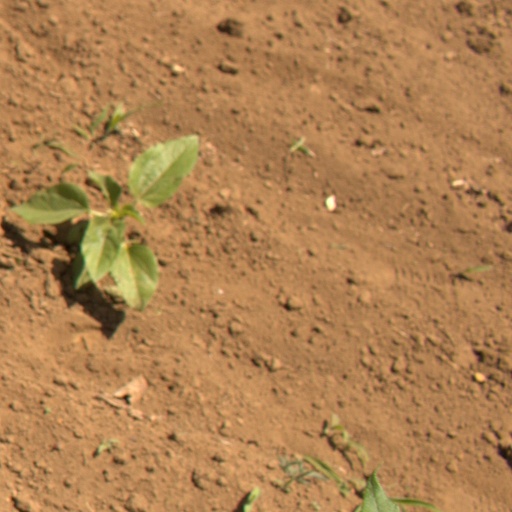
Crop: Jerusalem artichoke